PZ Myers

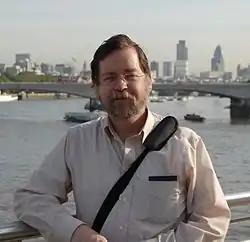
PZ Myers in London in 2006

Paul Zachary Myers (born March 9, 1957) is an American biologist who founded and writes the "Pharyngula" science blog. He is associate professor of biology at the University of Minnesota Morris (UMM) where he works in the field of developmental biology. He is a critic of intelligent design, the creationist movement, and other pseudoscientific concepts.